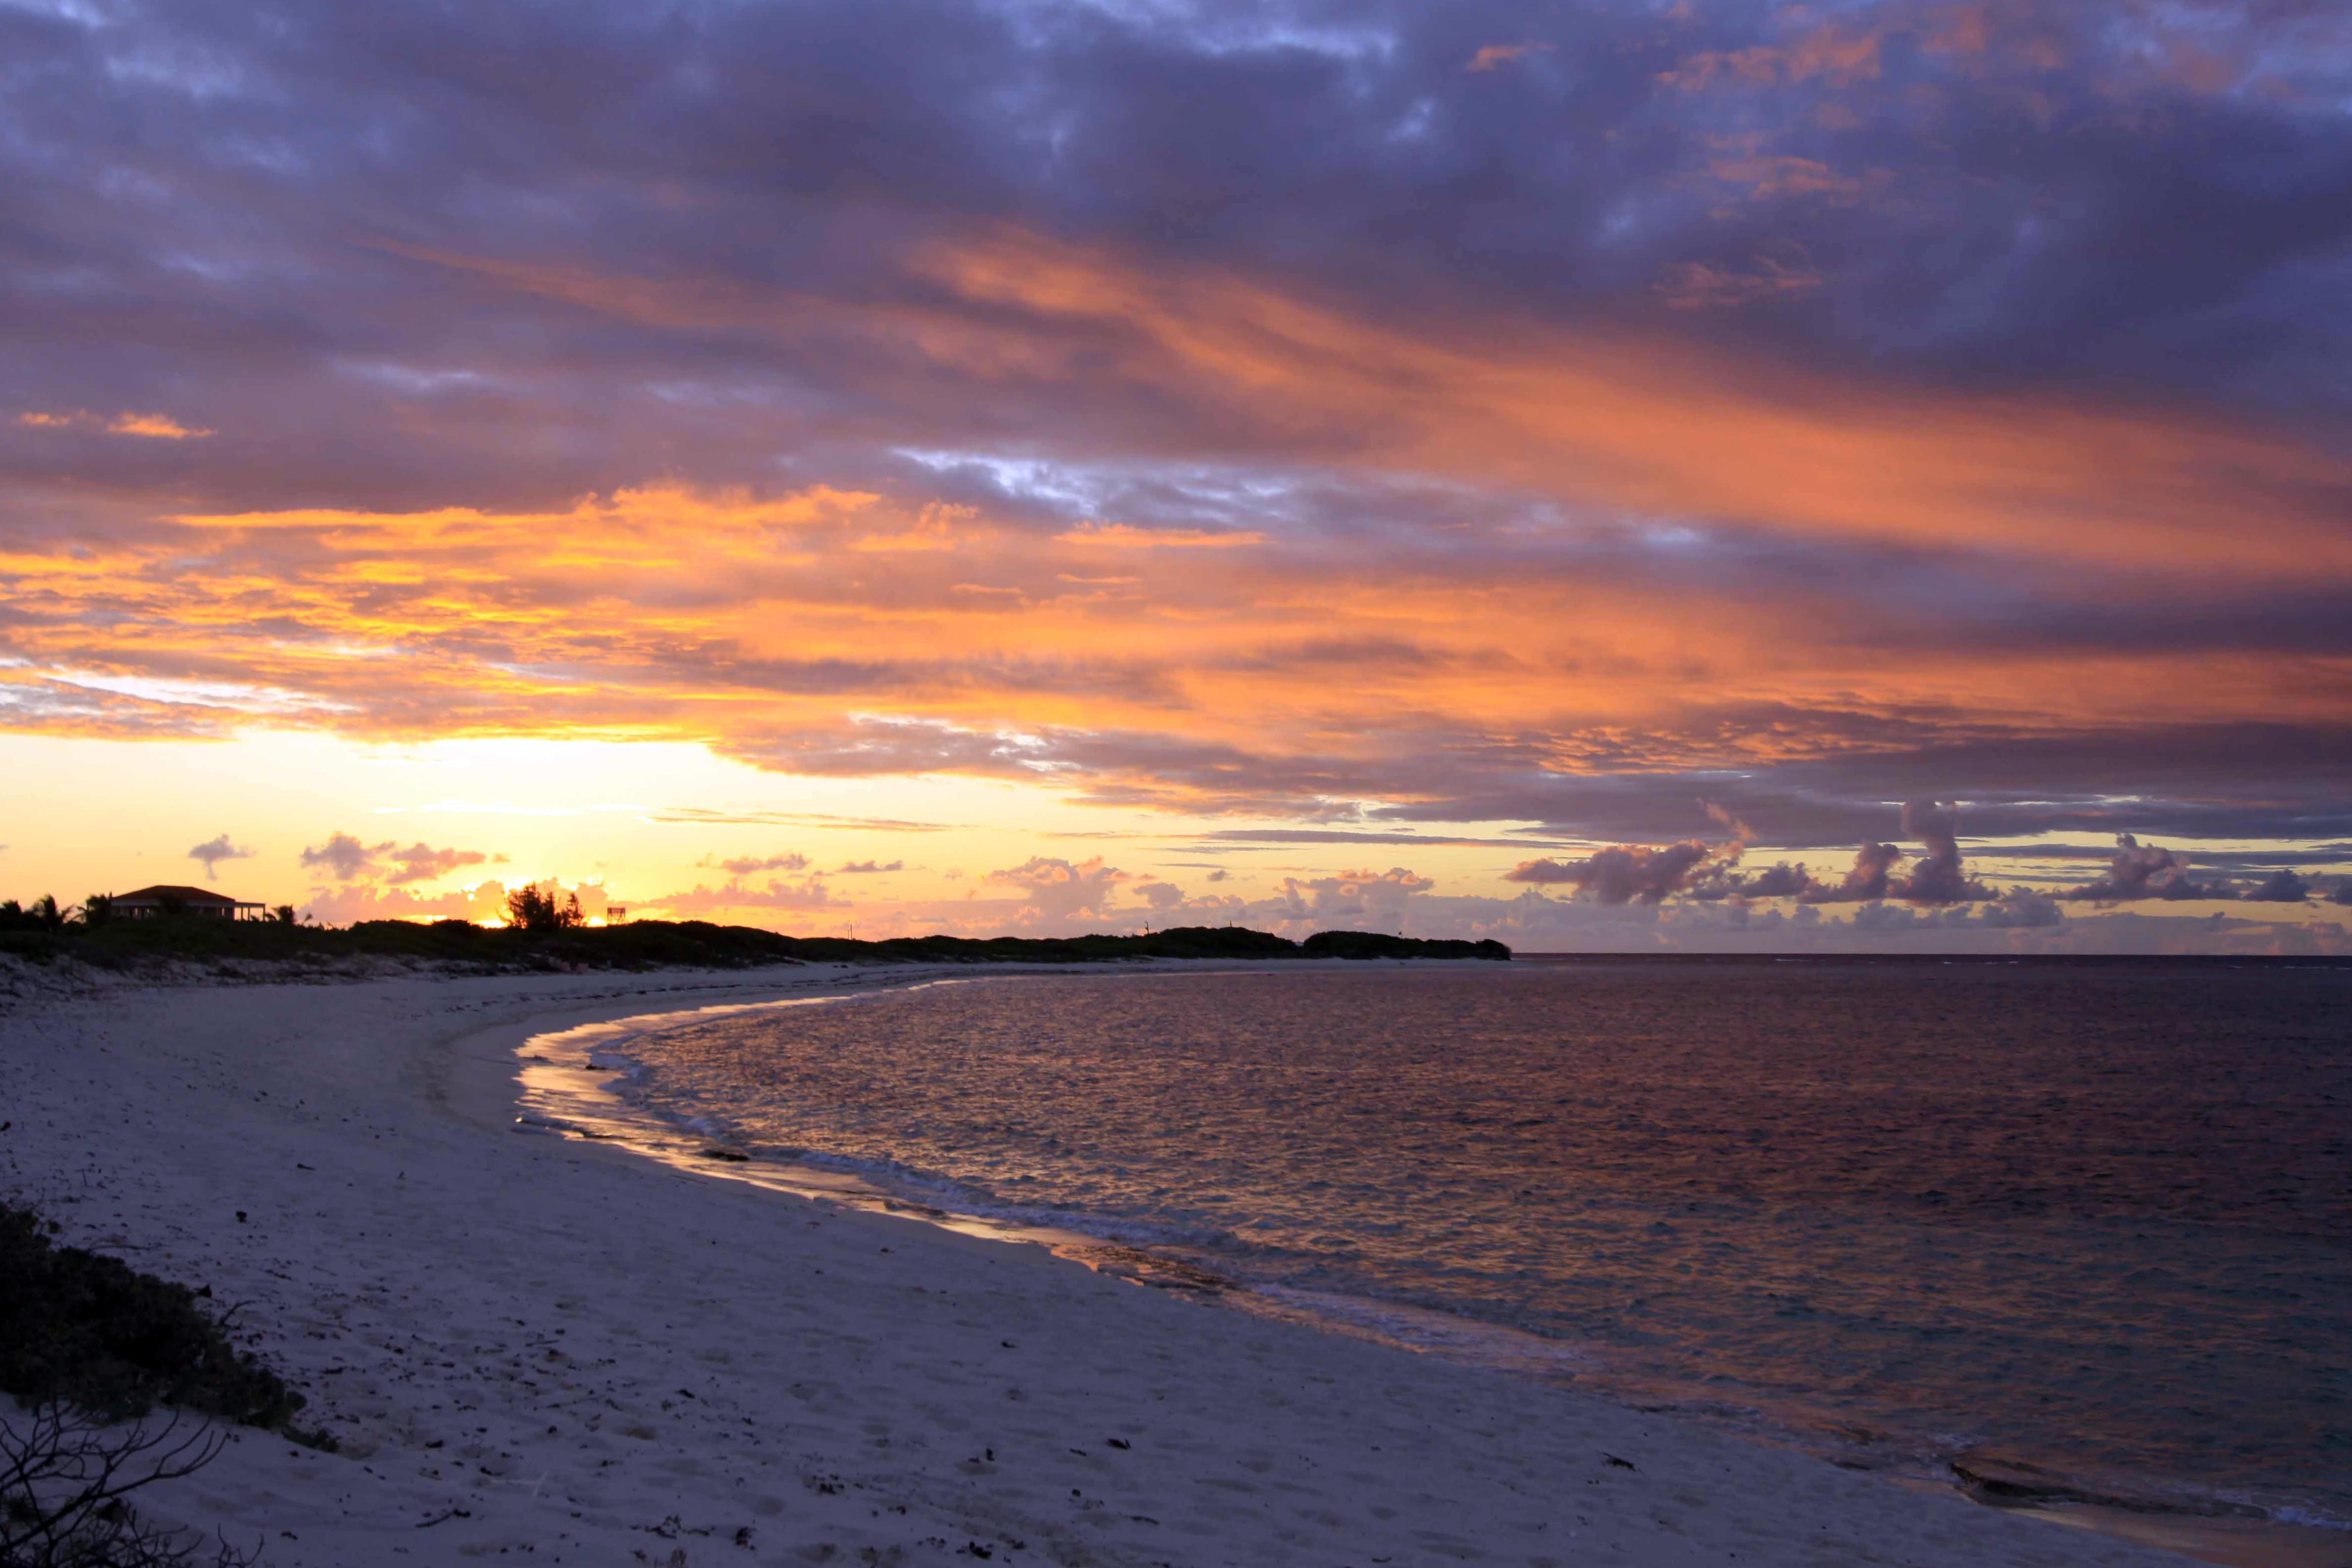
beach, sea, coast, nature, sand, ocean, horizon, cloud, sky, sun, sunrise, sunset, sunlight, morning, shore, wave, dawn, summer, vacation, dusk, evening, bay, body of water, afterglow, wind wave